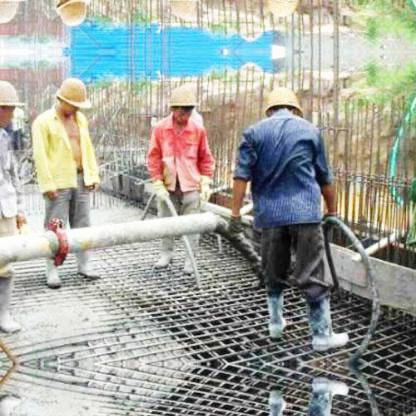
Objects in the image:
label: helmet
label: helmet
label: helmet
label: helmet
label: helmet
label: helmet
label: helmet
label: helmet